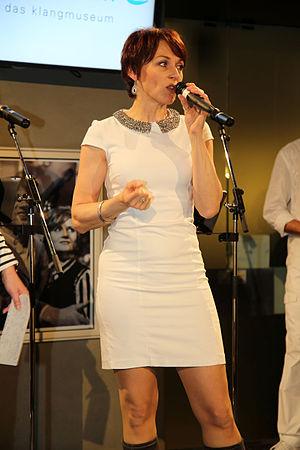
Bettina Soriat est une chanteuse autrichienne.